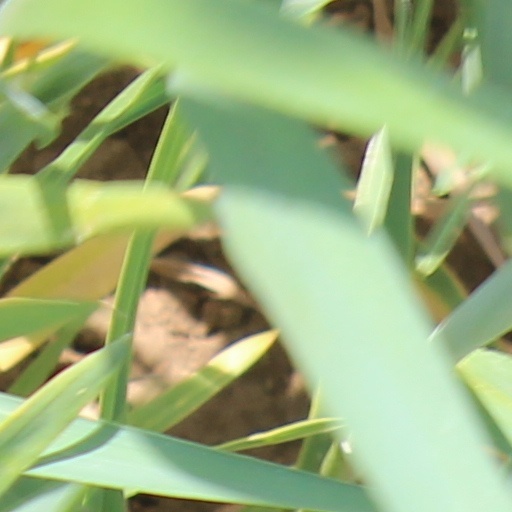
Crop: wheat